Elmer Allison

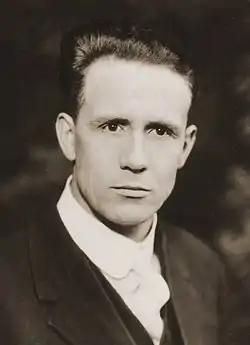
Elmer T. Allison was a founding member of the Communist Labor Party of America in 1919 and the editor of one of its official newspapers.

Elmer T. Allison (1883 – 1982) was an American socialist, political activist, and newspaper editor. He is best remembered as the longtime editor of "The Cleveland Socialist" and "The Toiler," forerunners of the official organ of the Communist Party, USA, "The Daily Worker."